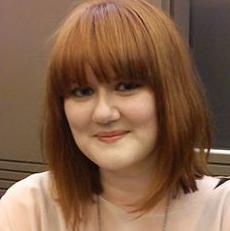
Age: 31